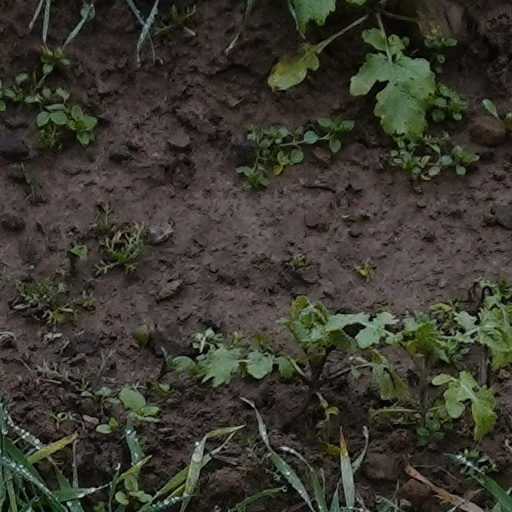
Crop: wheat